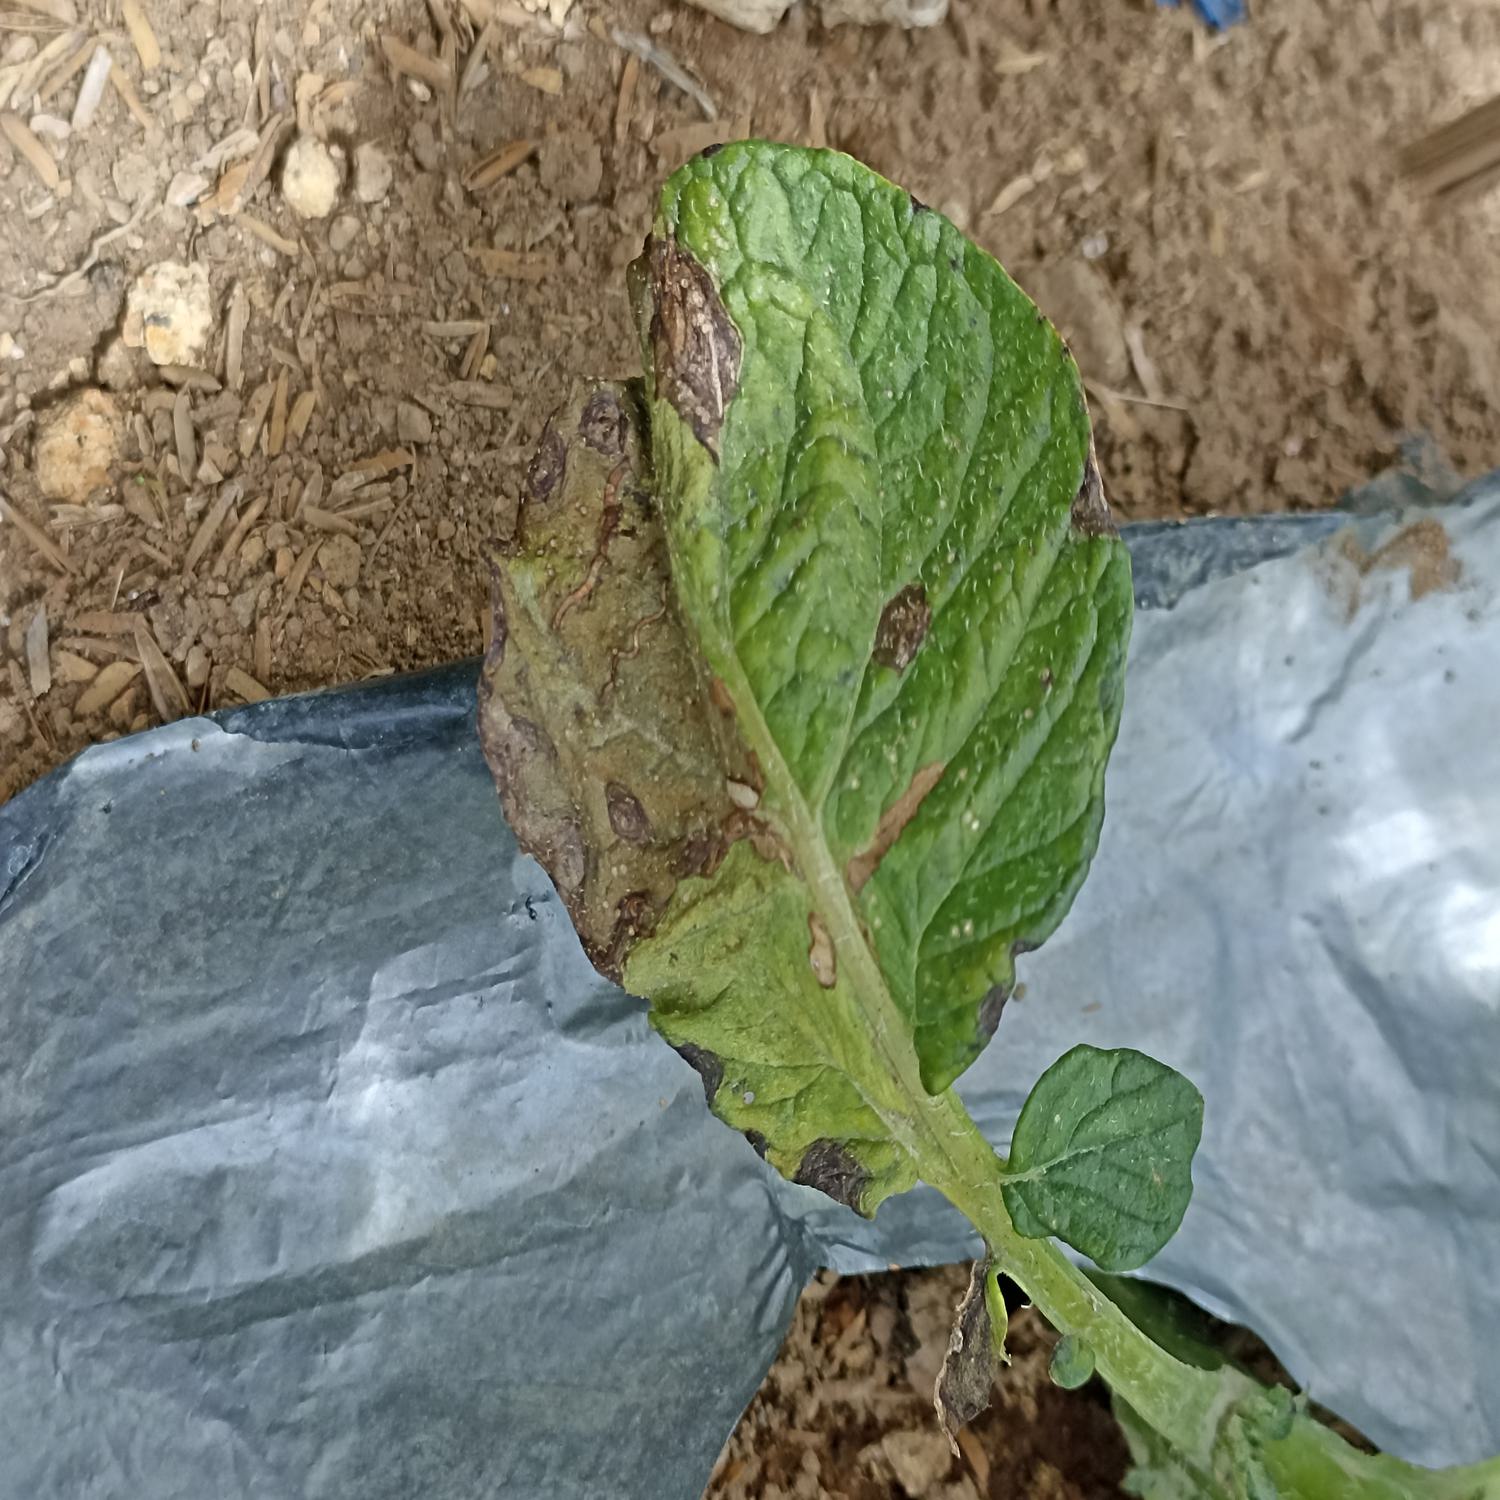
Label: Fungi